Ann Valérie Timothée Milfort

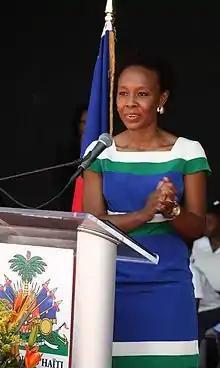
Milfort, during a speech in Haiti

Senior technical advisor to the Cabinet of Minister for the Status and Rights of Women from 2006 to 2010, she also lent her services as an independent consultant on women's issues for various non-governmental organizations and the Haitian private sector. With the support of the V-Day Foundation, Milfort contributed, as coordinator, to the implementation of the first shelter center run by the State for battered and abused women. She also framed and encouraged women to mount grassroots organizations and labored to relieve the suffering of women with H.I.V.